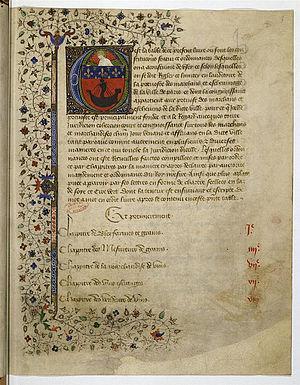
Recueil des ordonnances de la prévôté des marchands de Paris, contenant la transcription de l'ordonnance rendue en février 1416 par Charles VI, ainsi que d'autres textes, le plus récent datant de 1547. Table des matières, illustrée d'une lettre ornée, représentant un grand écu aux armes de la ville de Paris.
L’histoire de Paris est liée à la conjonction de plusieurs facteurs géographiques et politiques. C'est Clovis qui décide, au VIᵉ siècle, d'installer les organes fixes du pouvoir politique du royaume dans la petite cité des Parisii. Cette position de capitale sera confirmée par les Capétiens, après une parenthèse de deux siècles durant l'époque Carolingienne.
Paris [pa.ʁi] est la ville la plus peuplée et la capitale de la France.
Étienne Marcel, né entre 1302 et 1310 et mort à Paris le 31 juillet 1358, est prévôt des marchands de Paris sous le règne de Jean le Bon. Il se retrouve à la tête du mouvement réformateur qui cherche à instaurer une monarchie française contrôlée en 1357, en affrontant le pouvoir royal exercé par le dauphin. Délégué du tiers état, il joue un rôle considérable au cours des états généraux tenus en pleine guerre de Cent Ans : ceux de 1355 avaient pour objectif le contrôle de la fiscalité, ceux de 1356 demandaient le prélèvement de nouveaux impôts et ceux de 1357 devaient régler le paiement de la rançon du roi Jean.